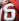
Number: 6